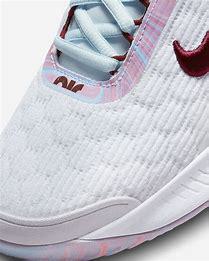
Brand: Nike
Model: Court Zoom NXT